FC Lovech

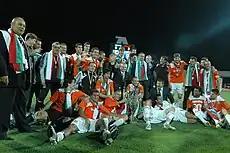
Litex players with the Bulgarian Cup in 2009.

In 1997, Litex was promoted for the second time to the top division and immediately became Bulgarian champions, finishing the season 5 points ahead of the second-placed Levski Sofia, unprecedented in the Bulgarian football history. The striker of the team Dimcho Belyakov also became top goalscorer with his 21 goals contributed during the season. In addition, midfielder Stoycho Stoilov received the Best Player of the League award. In the club's first appearance in European club competition, Litex eliminated Swedish club Halmstads BK 4–3 on aggregate, reaching the second qualifying round, where it was knocked out by Spartak Moscow.